Letov Š-18

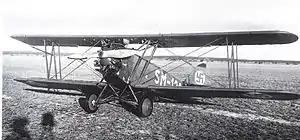

The Letov Š-18 was a Czechoslovak single-engined, two-seat biplane trainer. It was designed by Alois Šmolík at Letov Kbely. The Š-18 first flew in 1925.